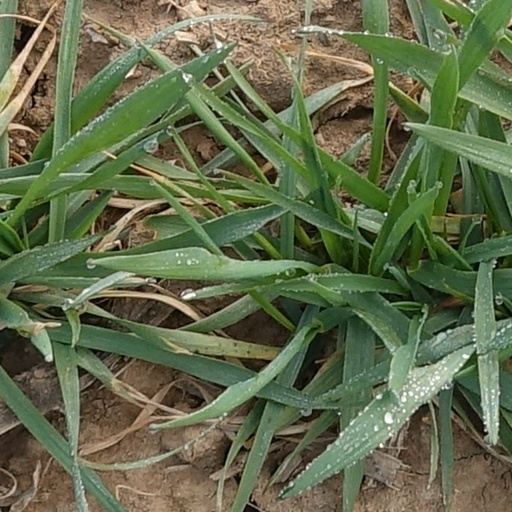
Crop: wheat